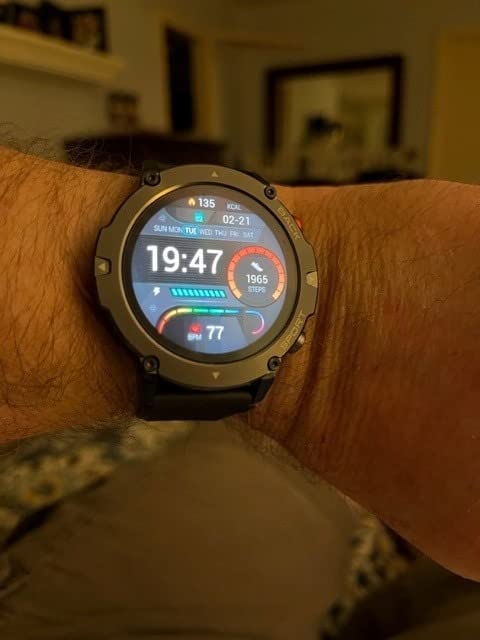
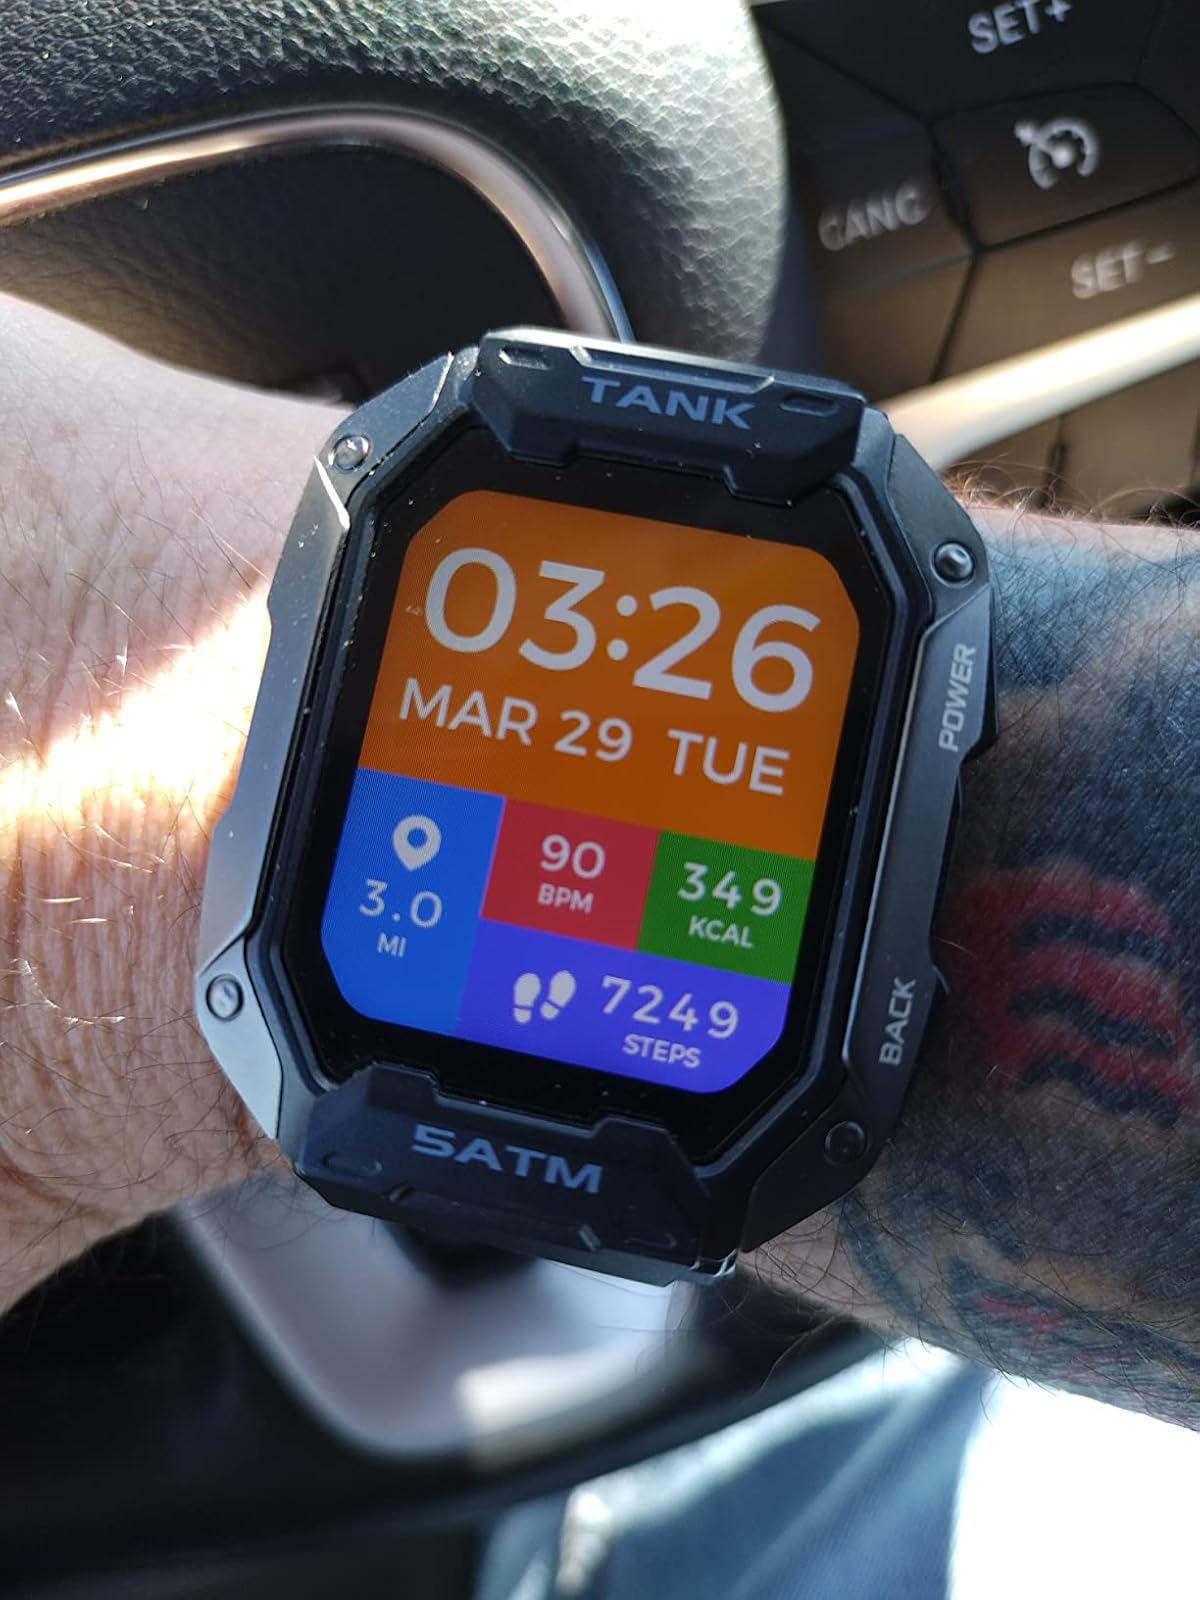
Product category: smartwatch
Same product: no